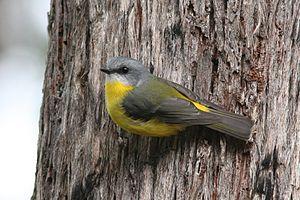
Le Miro à poitrine jaune est une espèce de passereaux de la famille des Petroicidae vivant dans les régions côtières et avoisinantes de l'est de l'Australie. On le trouve de l'extrême sud-est de l'Australie-Méridionale en passant par la plus grande du Victoria et la moitié est de la Nouvelle-Galles du Sud pour remonter au nord jusqu'à Cooktown. Au Queensland tropical les oiseaux vivent principalement dans les hauteurs de la Cordillère australienne.